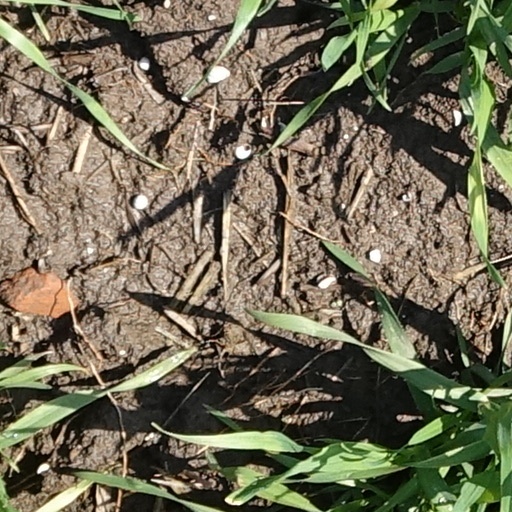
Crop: wheat